Red Cliffs railway station

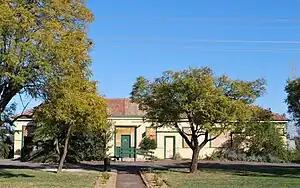
Red Cliffs station building in 2009, now demolished

In 2011, VicTrack was given permission to demolish the station building, despite local protests. That was completed in April of that year, with the passenger platform being retained.